Fightin' Texas Aggie Band

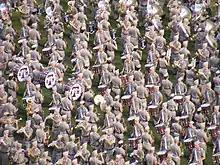
The 2007–2008 Aggie Band performs a countermarch, a maneuver first introduced by Colonel Adams.

Dunn once told then-cadet Edward Vergne Adams, "One day I want you to direct this band." Adams thought the Colonel was joking, but "went to music school after graduation just in case he wasn't". After music school, he joined the army and put his musical skills to rest for the duration of the war, with one exception: while on regimental staff during the retreat ceremony at the end of the day, the assigned bugler had no experience and couldn't play a single note, so Adams stepped out of formation, took the bugle from the bugler's hands, blew the appropriate calls, handed the bugle back, and marched back into his spot in the formation.